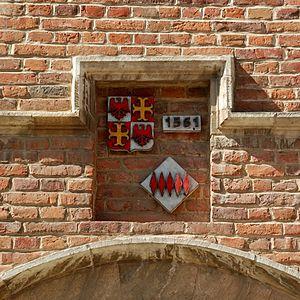
Belgium - Leuven - Groot Begijnhof - Convent van Chièvres - Benedenstraat 39
Le grand béguinage de Louvain est le plus vieux et le plus grand des deux béguinages que compte la ville belge de Louvain, dans la province du Brabant flamand.